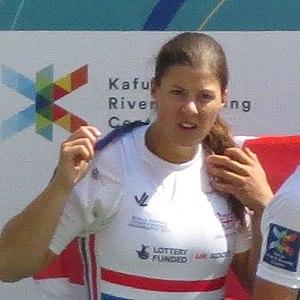
Podium du W4- GBR
Rebecca Chin, née le 11 décembre 1991, est une rameuse britannique.